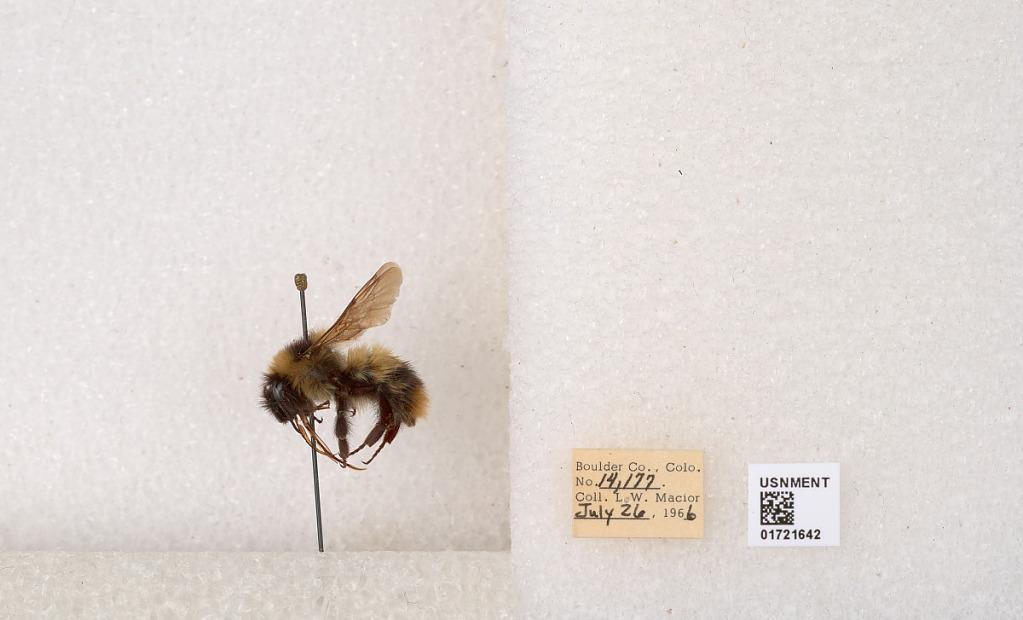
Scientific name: Bombus kirbyellus
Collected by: L. Macior
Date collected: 1966-7-26
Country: United States
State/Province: Colorado
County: Boulder
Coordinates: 40.0925, -105.358